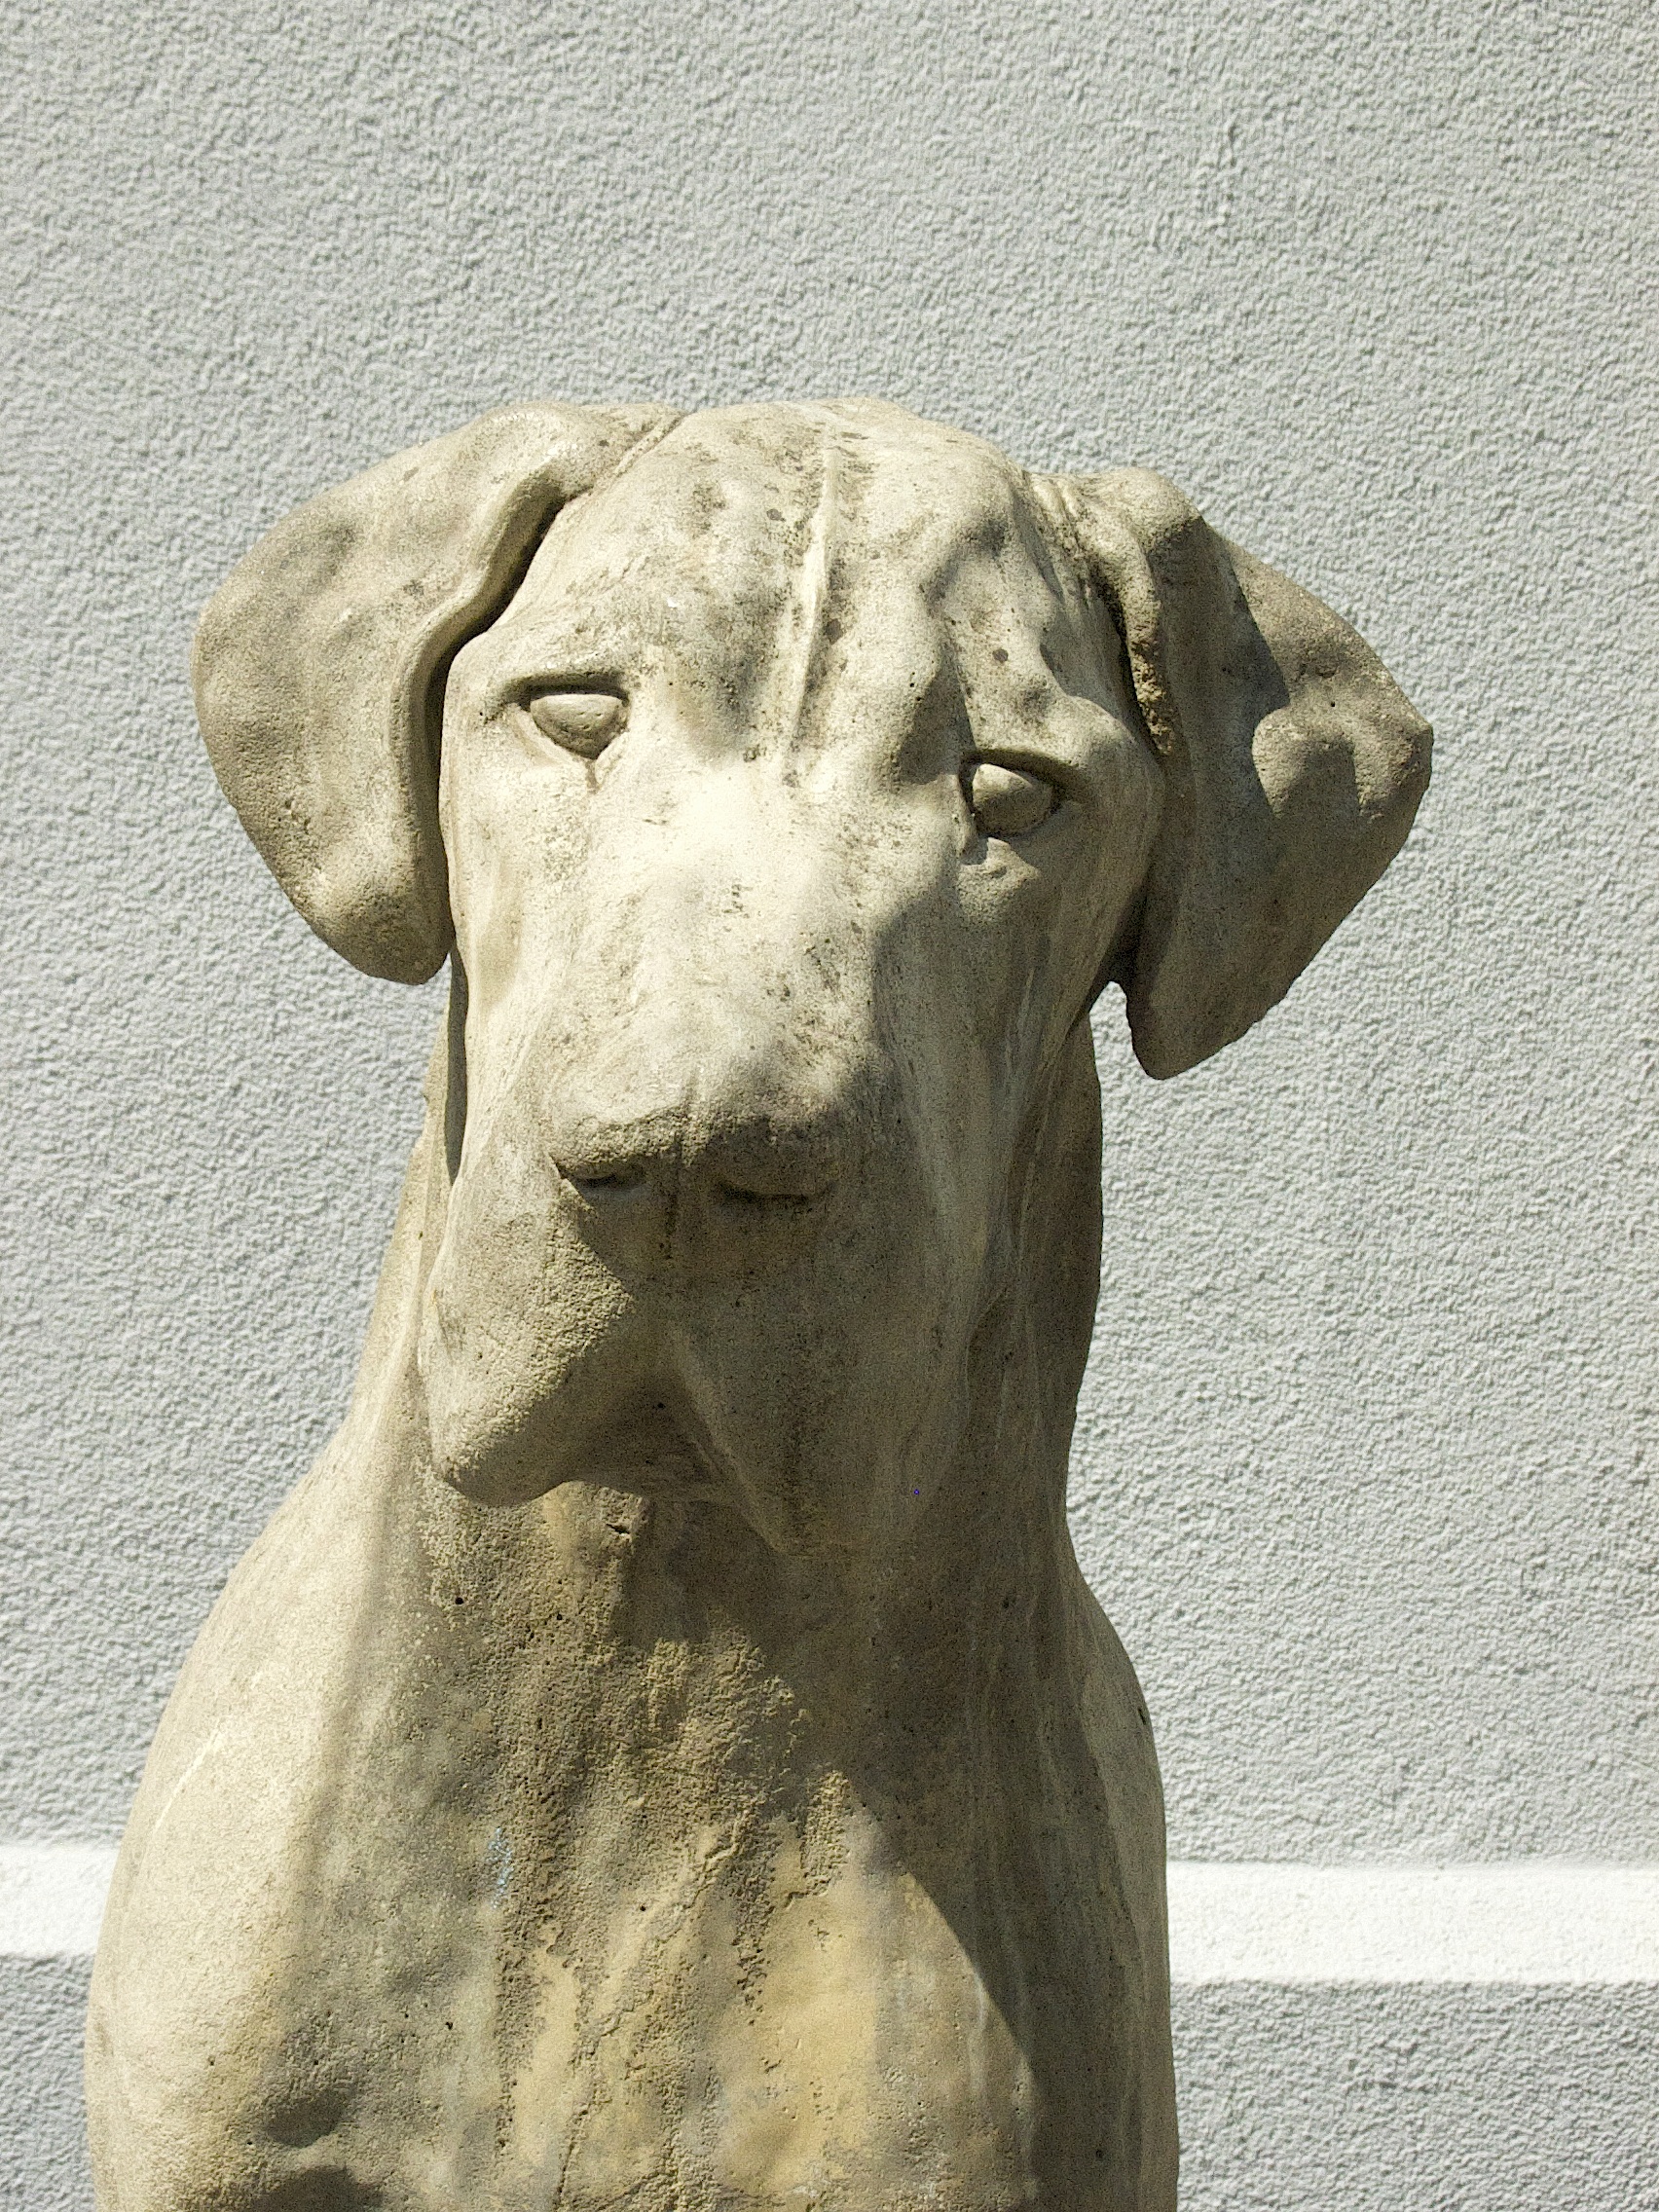
dog, stone, statue, mammal, sculpture, art, stone figure, ancient history, dog like mammal